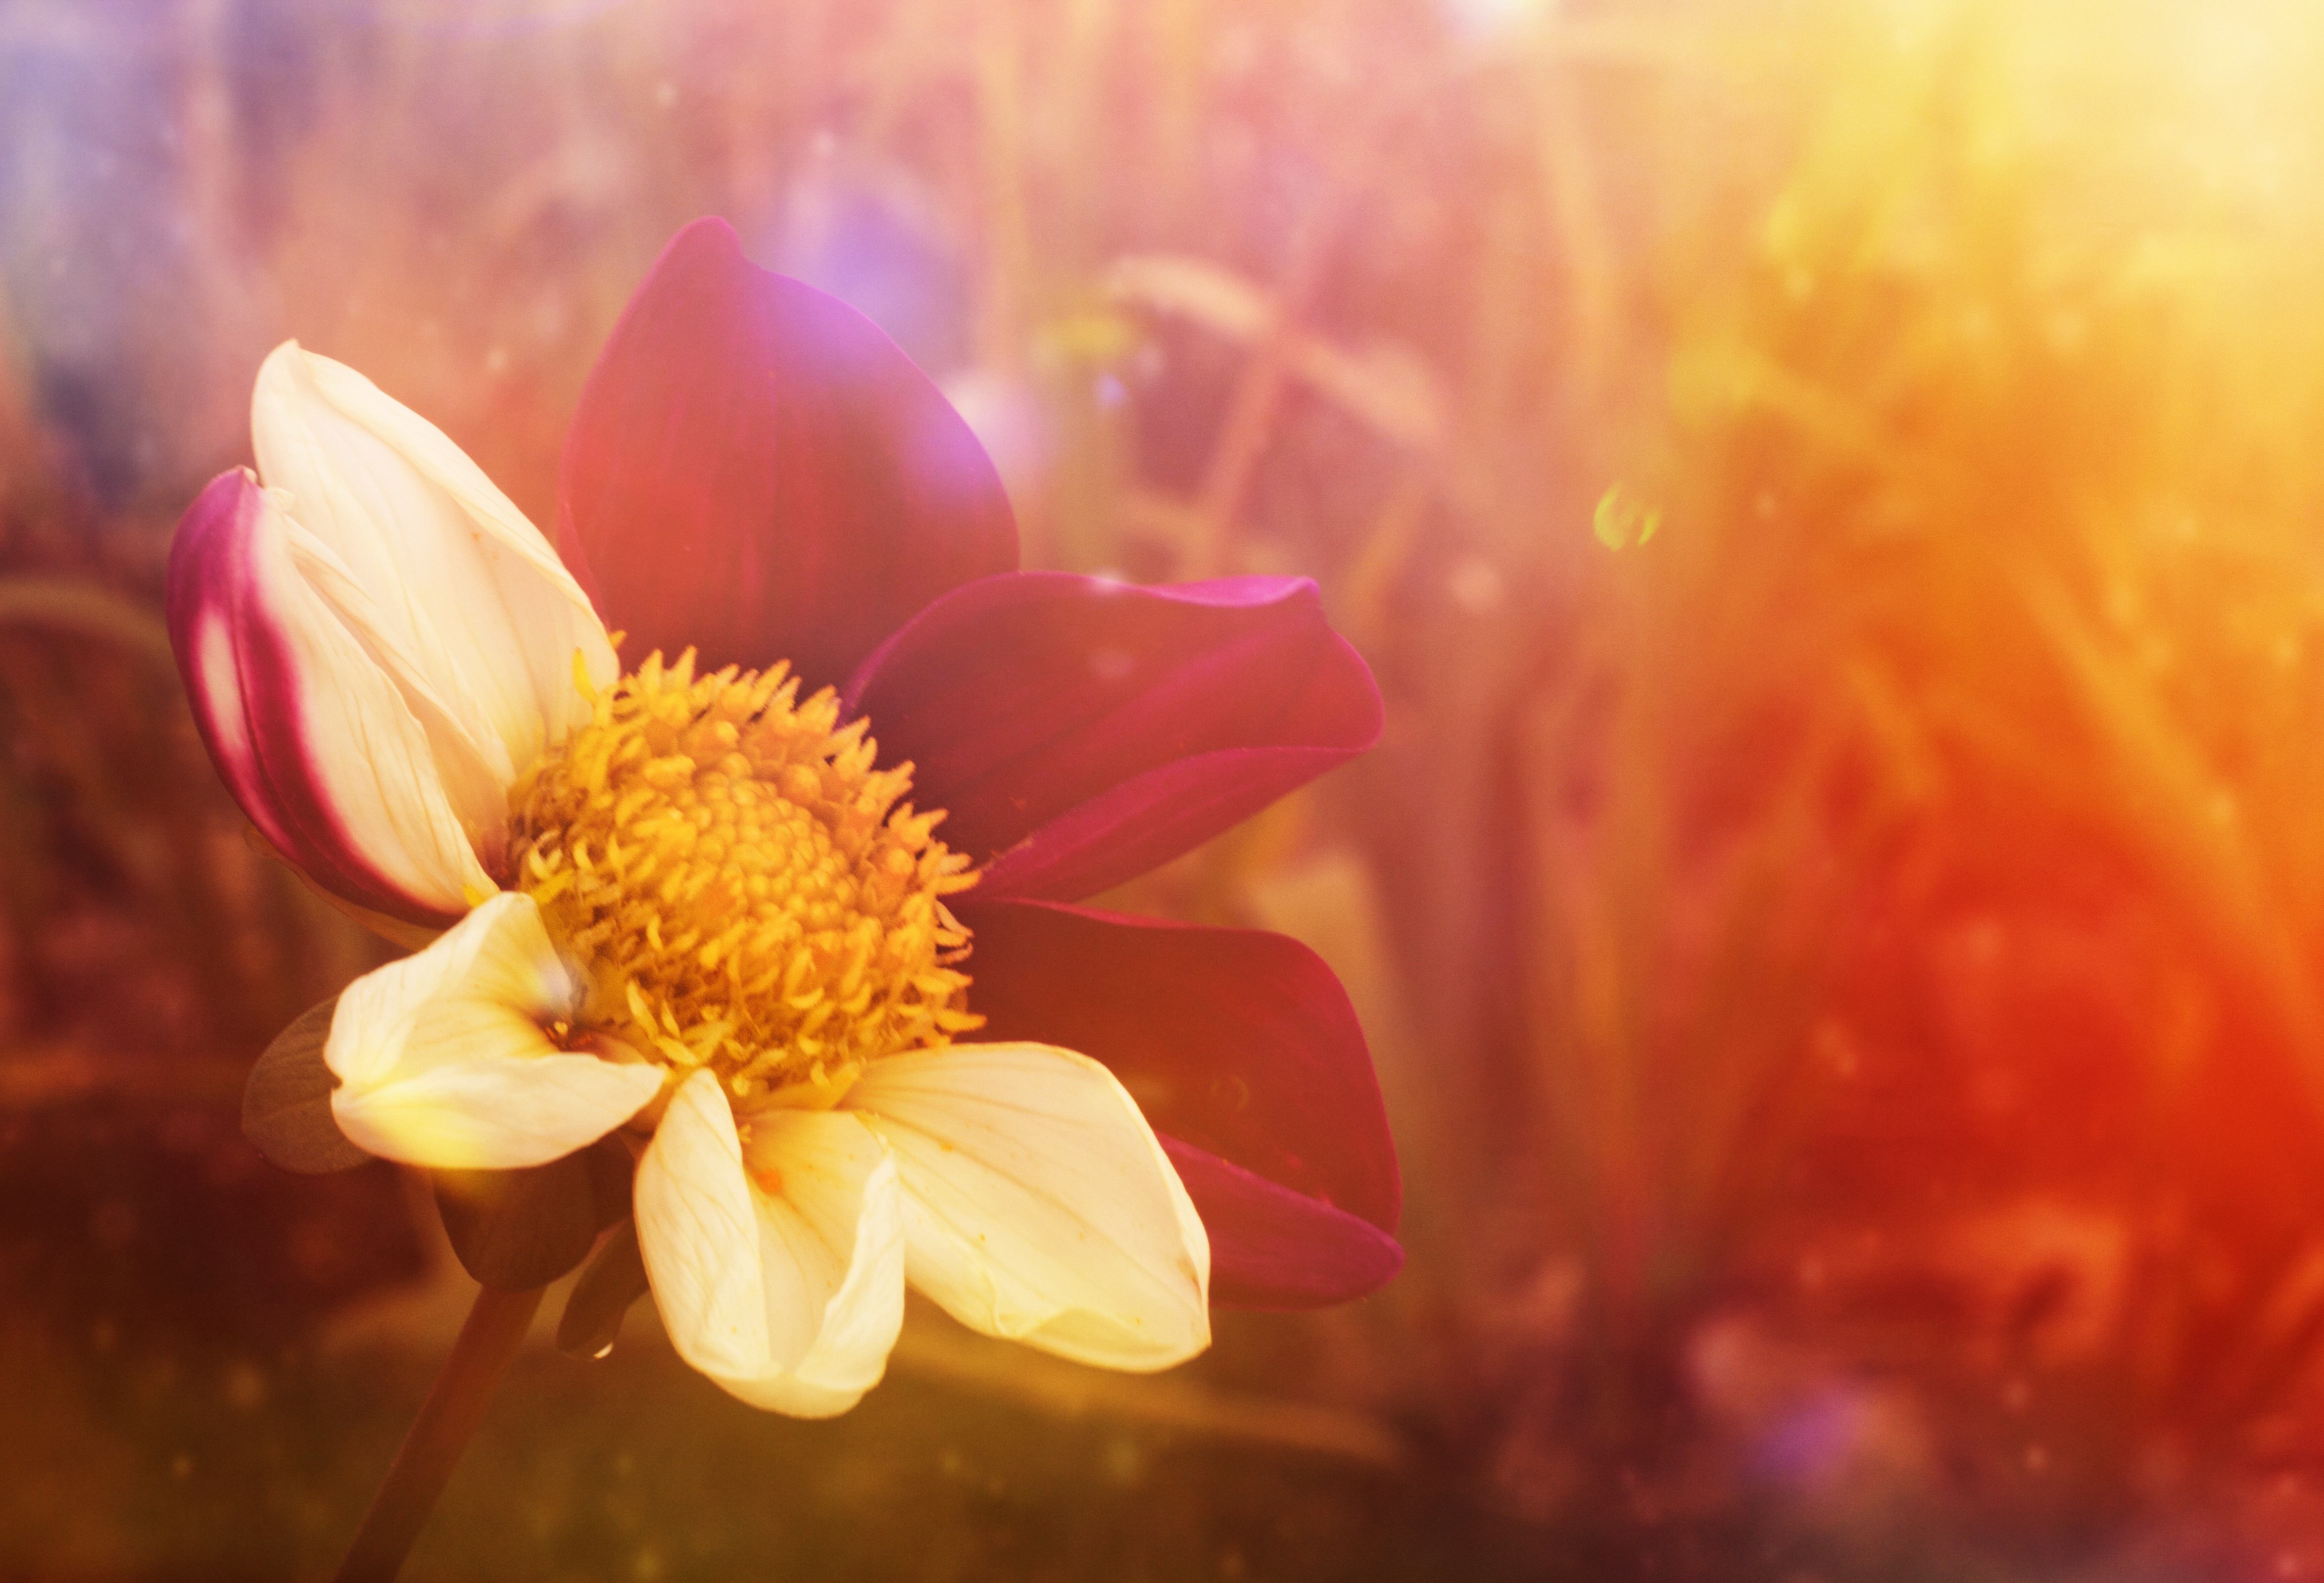
blossom, plant, photography, sunlight, flower, petal, summer, pollen, autumn, yellow, flora, close up, fantasy, macro photography, flowering plant, computer wallpaper, land plant